Michelle Corrigan

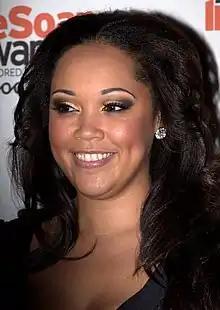
Donnaleigh Bailey portrayed Michelle.

Michelle, portrayed by Donnaleigh Bailey, first appeared on 8 June 2006. Bailey had previously appeared on the soap as Jessica Collins in 2002. Michelle was introduced as a nurse at the Mill Health Centre to replace Faith Walker (Eva Fontaine), who is leaving the Mill due to her retinitis pigmentosa diagnosis. Faith trains Michelle and gets emotional about leaving. Bailey used to go for her lunch at the shops in Selly Oak, where "Doctors" was filmed, in her nursing costume. However, after herself and co-star Diane Keen witnessed a cyclist come off his bike and did not know what to do other than call an ambulance, she realised she had to stop wearing her costume since it made people expect medical help from her in the event of an emergency. Prior to the accident, she felt that she had gained a better medical knowledge but admitted that this was not the case.